Anton Bacalbașa

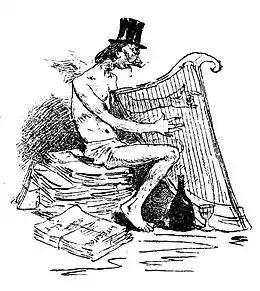
"The Symbolist poet", as portrayed by "Moftul Român" cartoonist Constantin Jiquidi

Anton Bacalbașa ran for a seat in the Assembly of Deputies (Ilfov County, 3rd College), during the election of October 1888, picking up just 6 votes. By then, Dobrogeanu-Gherea and his pupils had caught negative attention from the governing Conservative Party, and especially from the Conservatives' political-literary faction, "Junimea". In 1889, by means of the socialist press, Bacalbașa popularized the rumor that a Conservative-"Junimist" cabinet was working on expelling Gherea from the country. Gherea himself was alarmed by this, and requested an audience with "Junimea" leader and Education Minister Titu Maiorescu. Maiorescu reassured Gherea that his followers had no intention of sabotaging the socialist clubs in this disputable manner.